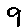
Label: 9